Christian Andreas Käsebier

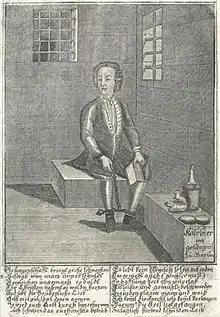
Käsebier in a Berlin jail

Christian Andreas Käsebier (c. 1710 – after 1757) was a thief and robber from the Holy Roman Empire during the 18th century who became an intelligence operative for King Frederick the Great following a sentence of life imprisonment.